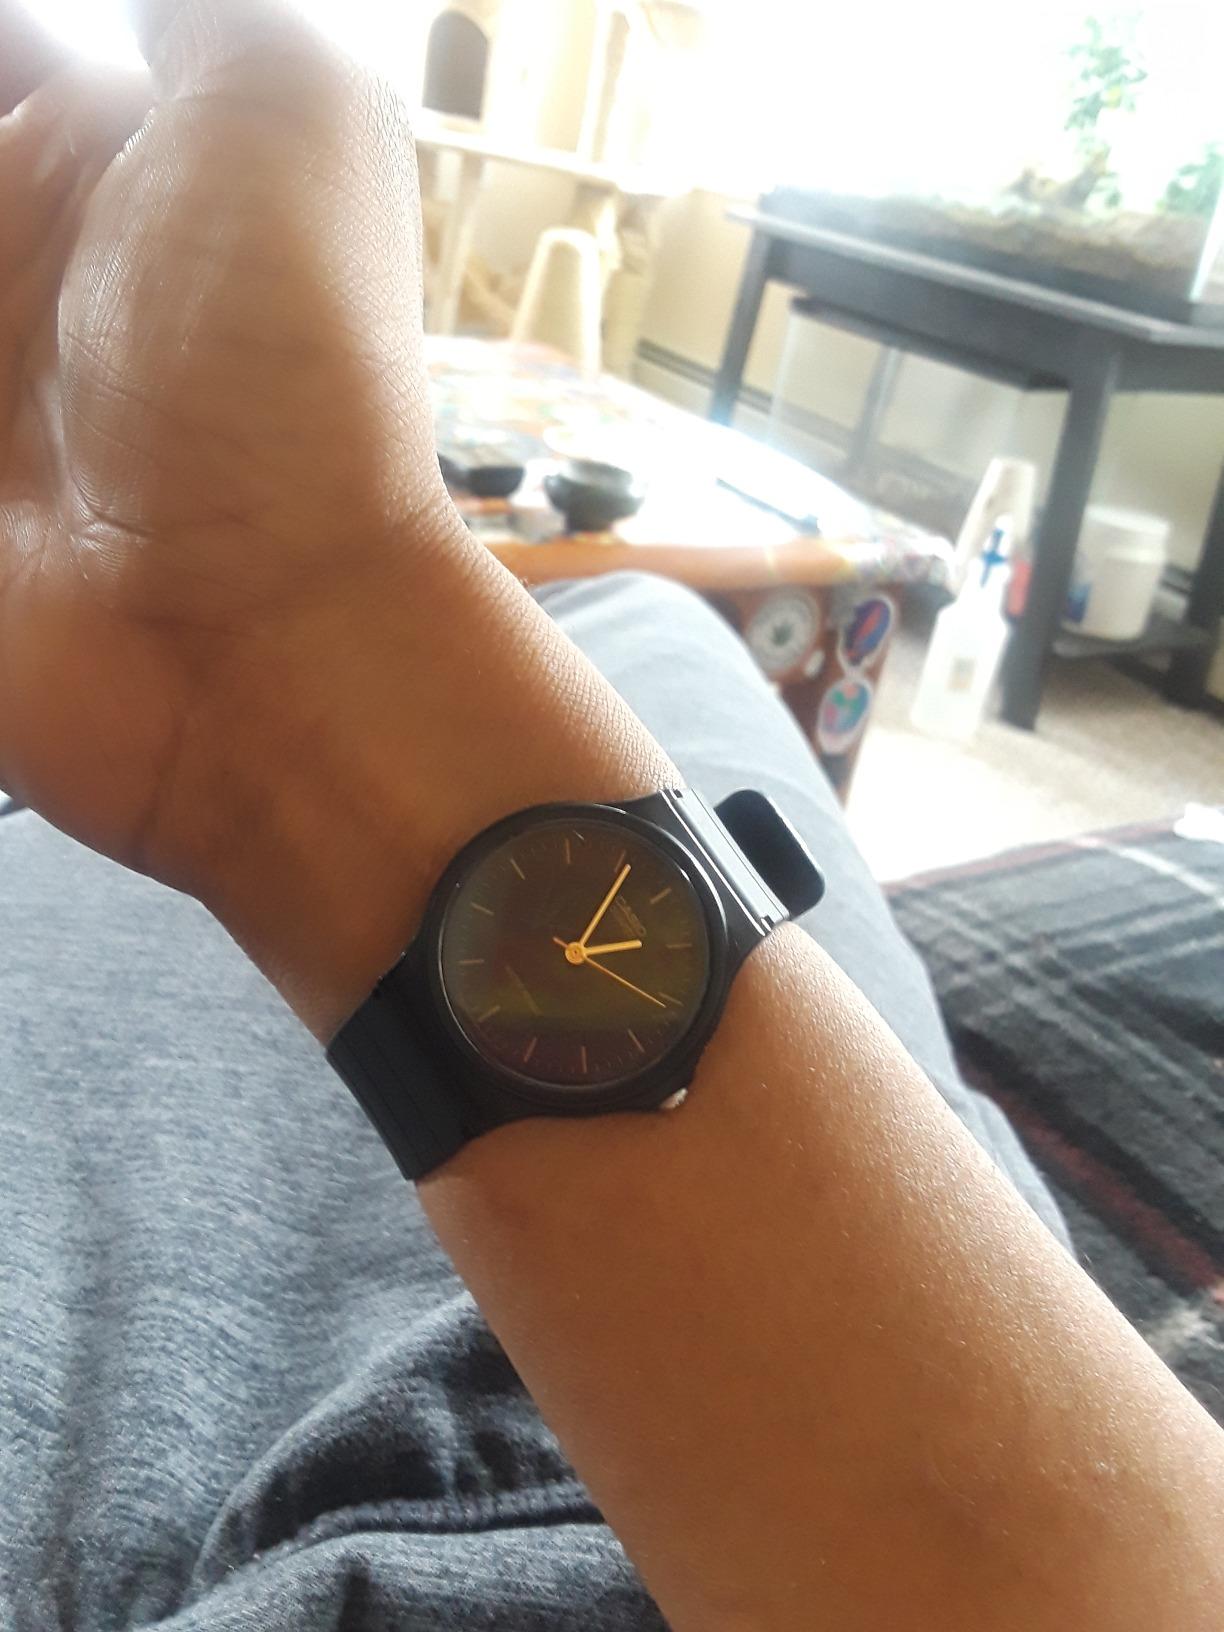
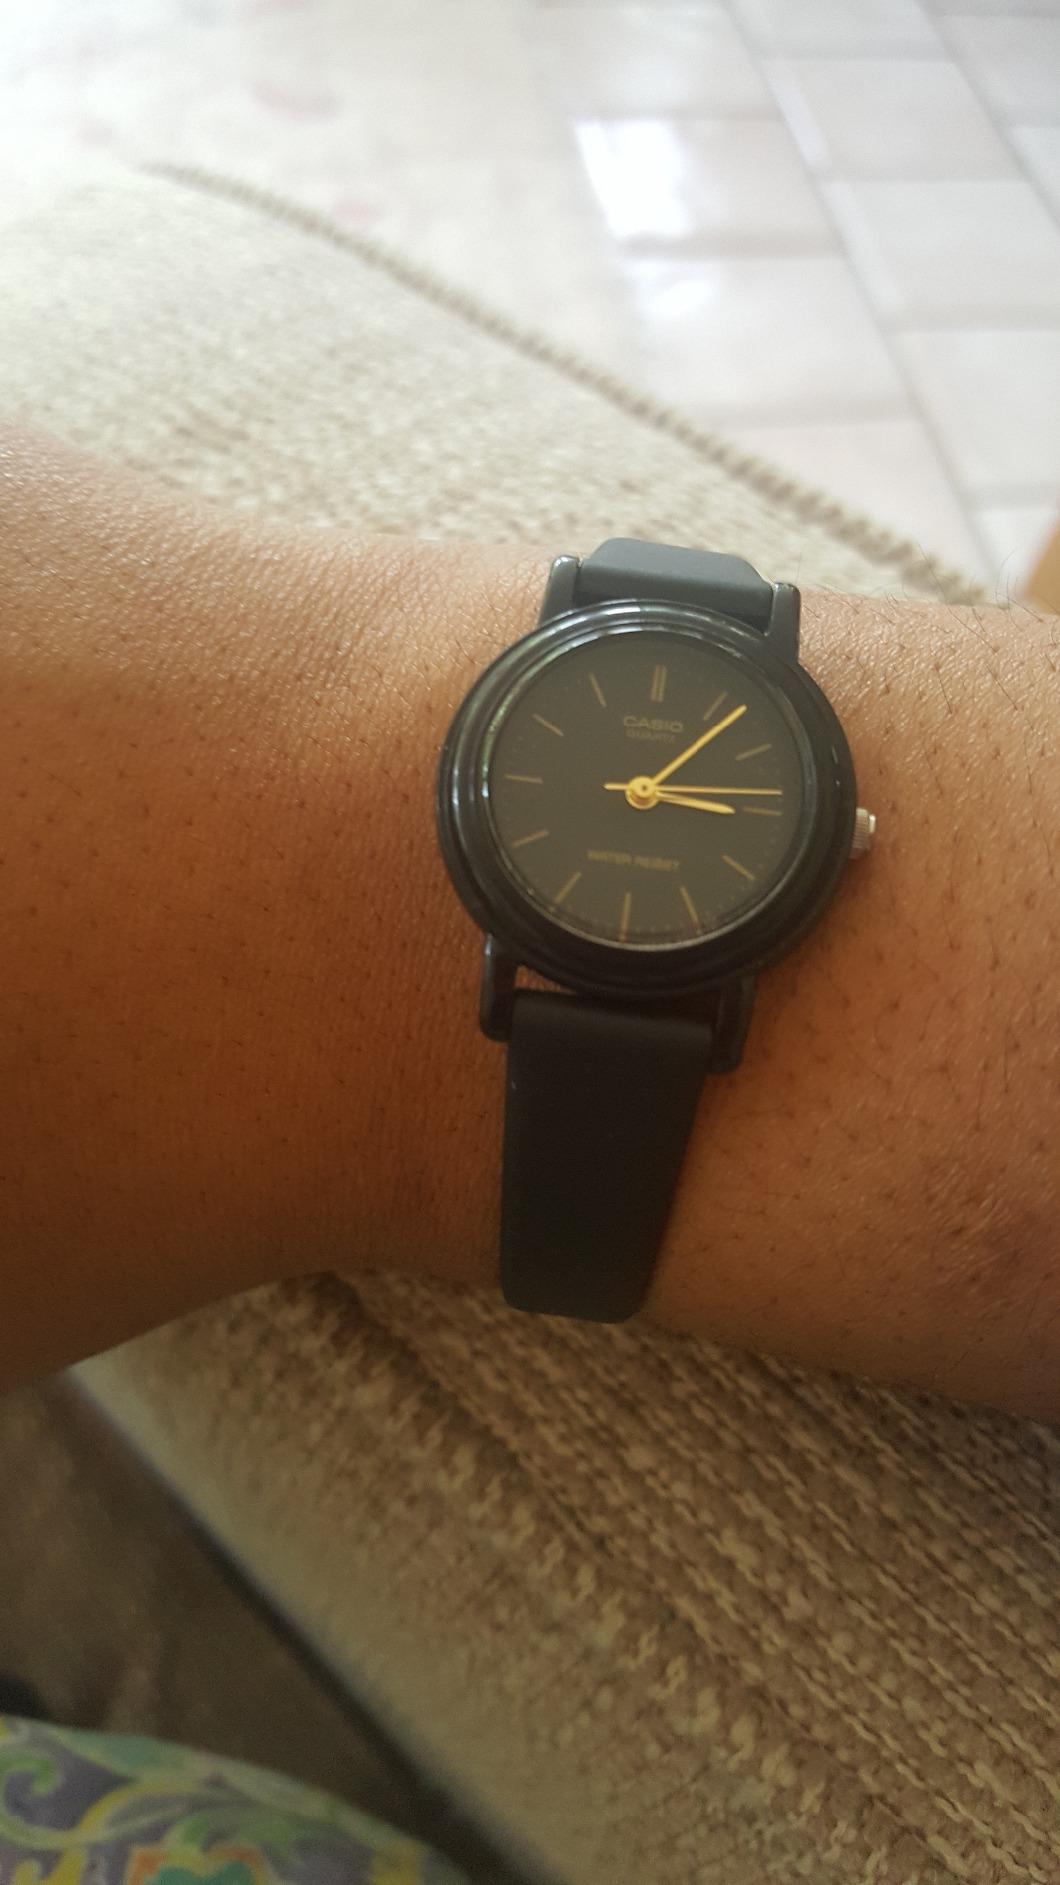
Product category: accessories_watch
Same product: no